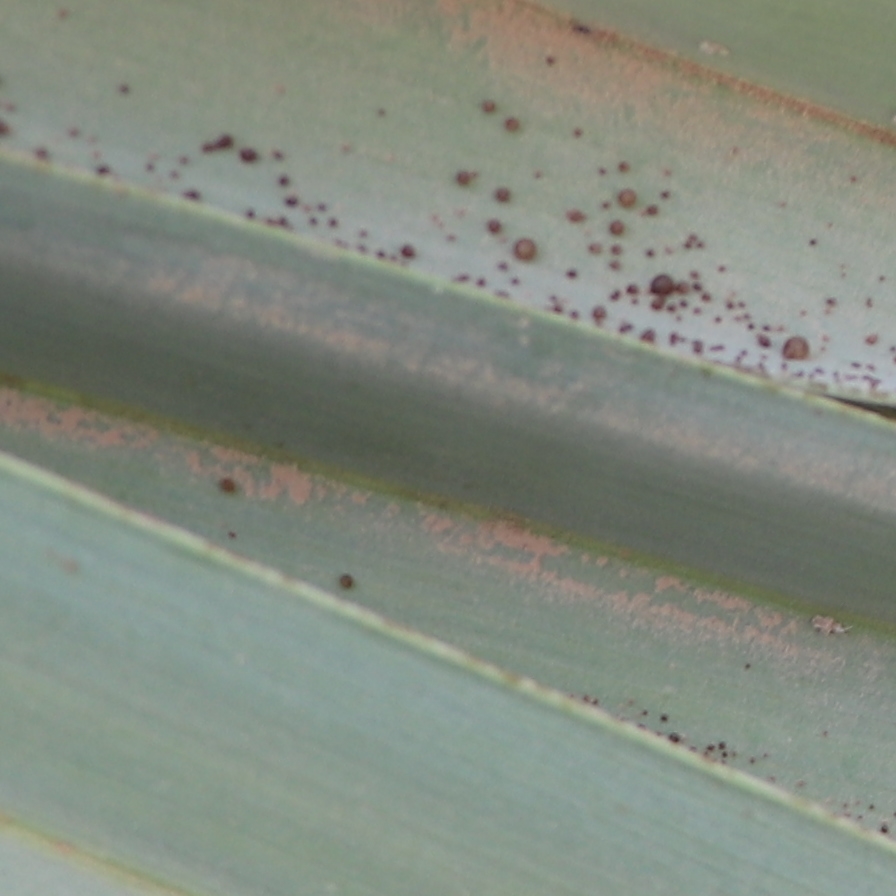
Label: Honey